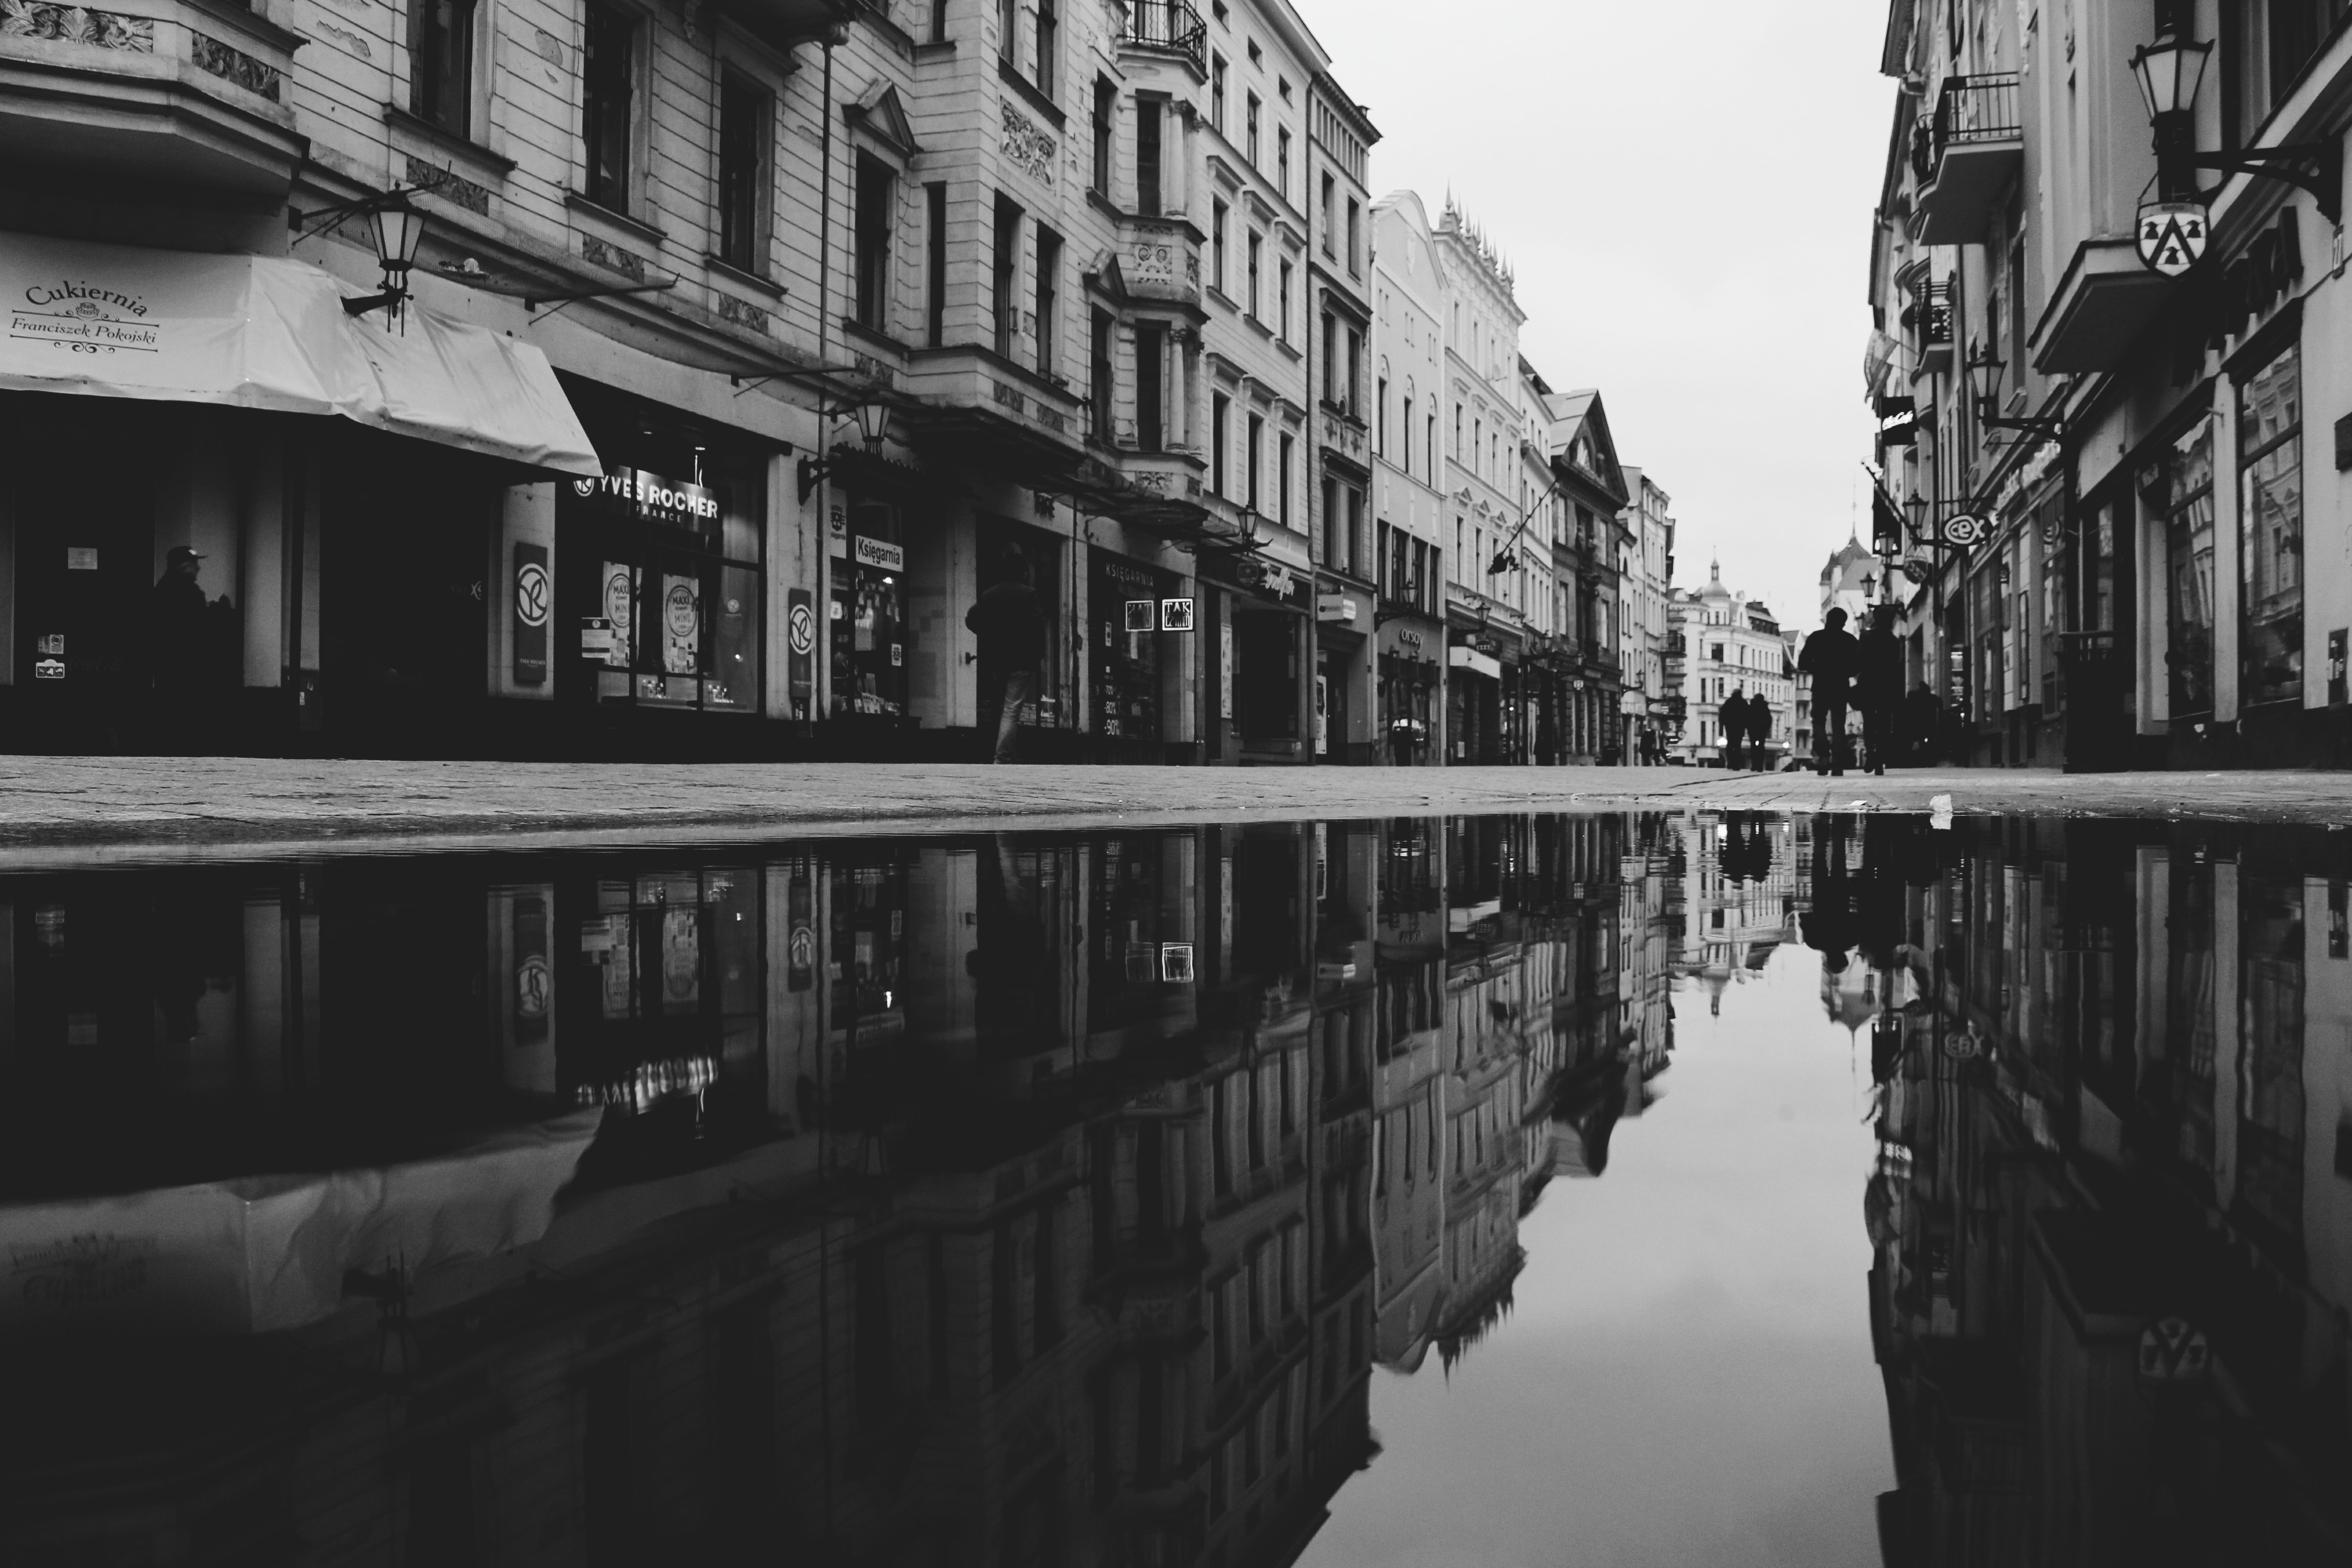
white, waterway, black, reflection, canal, water, black and white, monochrome, monochrome photography, town, architecture, sky, urban area, snapshot, street, city, photography, building, channel, neighbourhood, atmosphere, metropolis, tree, house, river, stock photography, style, road, night, symmetry, facade